Paul Korver

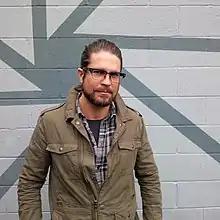
Korver in 2018

Paul Korver (born November 18, 1971) is an American entrepreneur, filmmaker, and producer, who currently resides in Los Angeles. After working as an actor in his twenties, in 2002 he turned to cinematography, founding Fifty Foot Films and later Cinelicious.